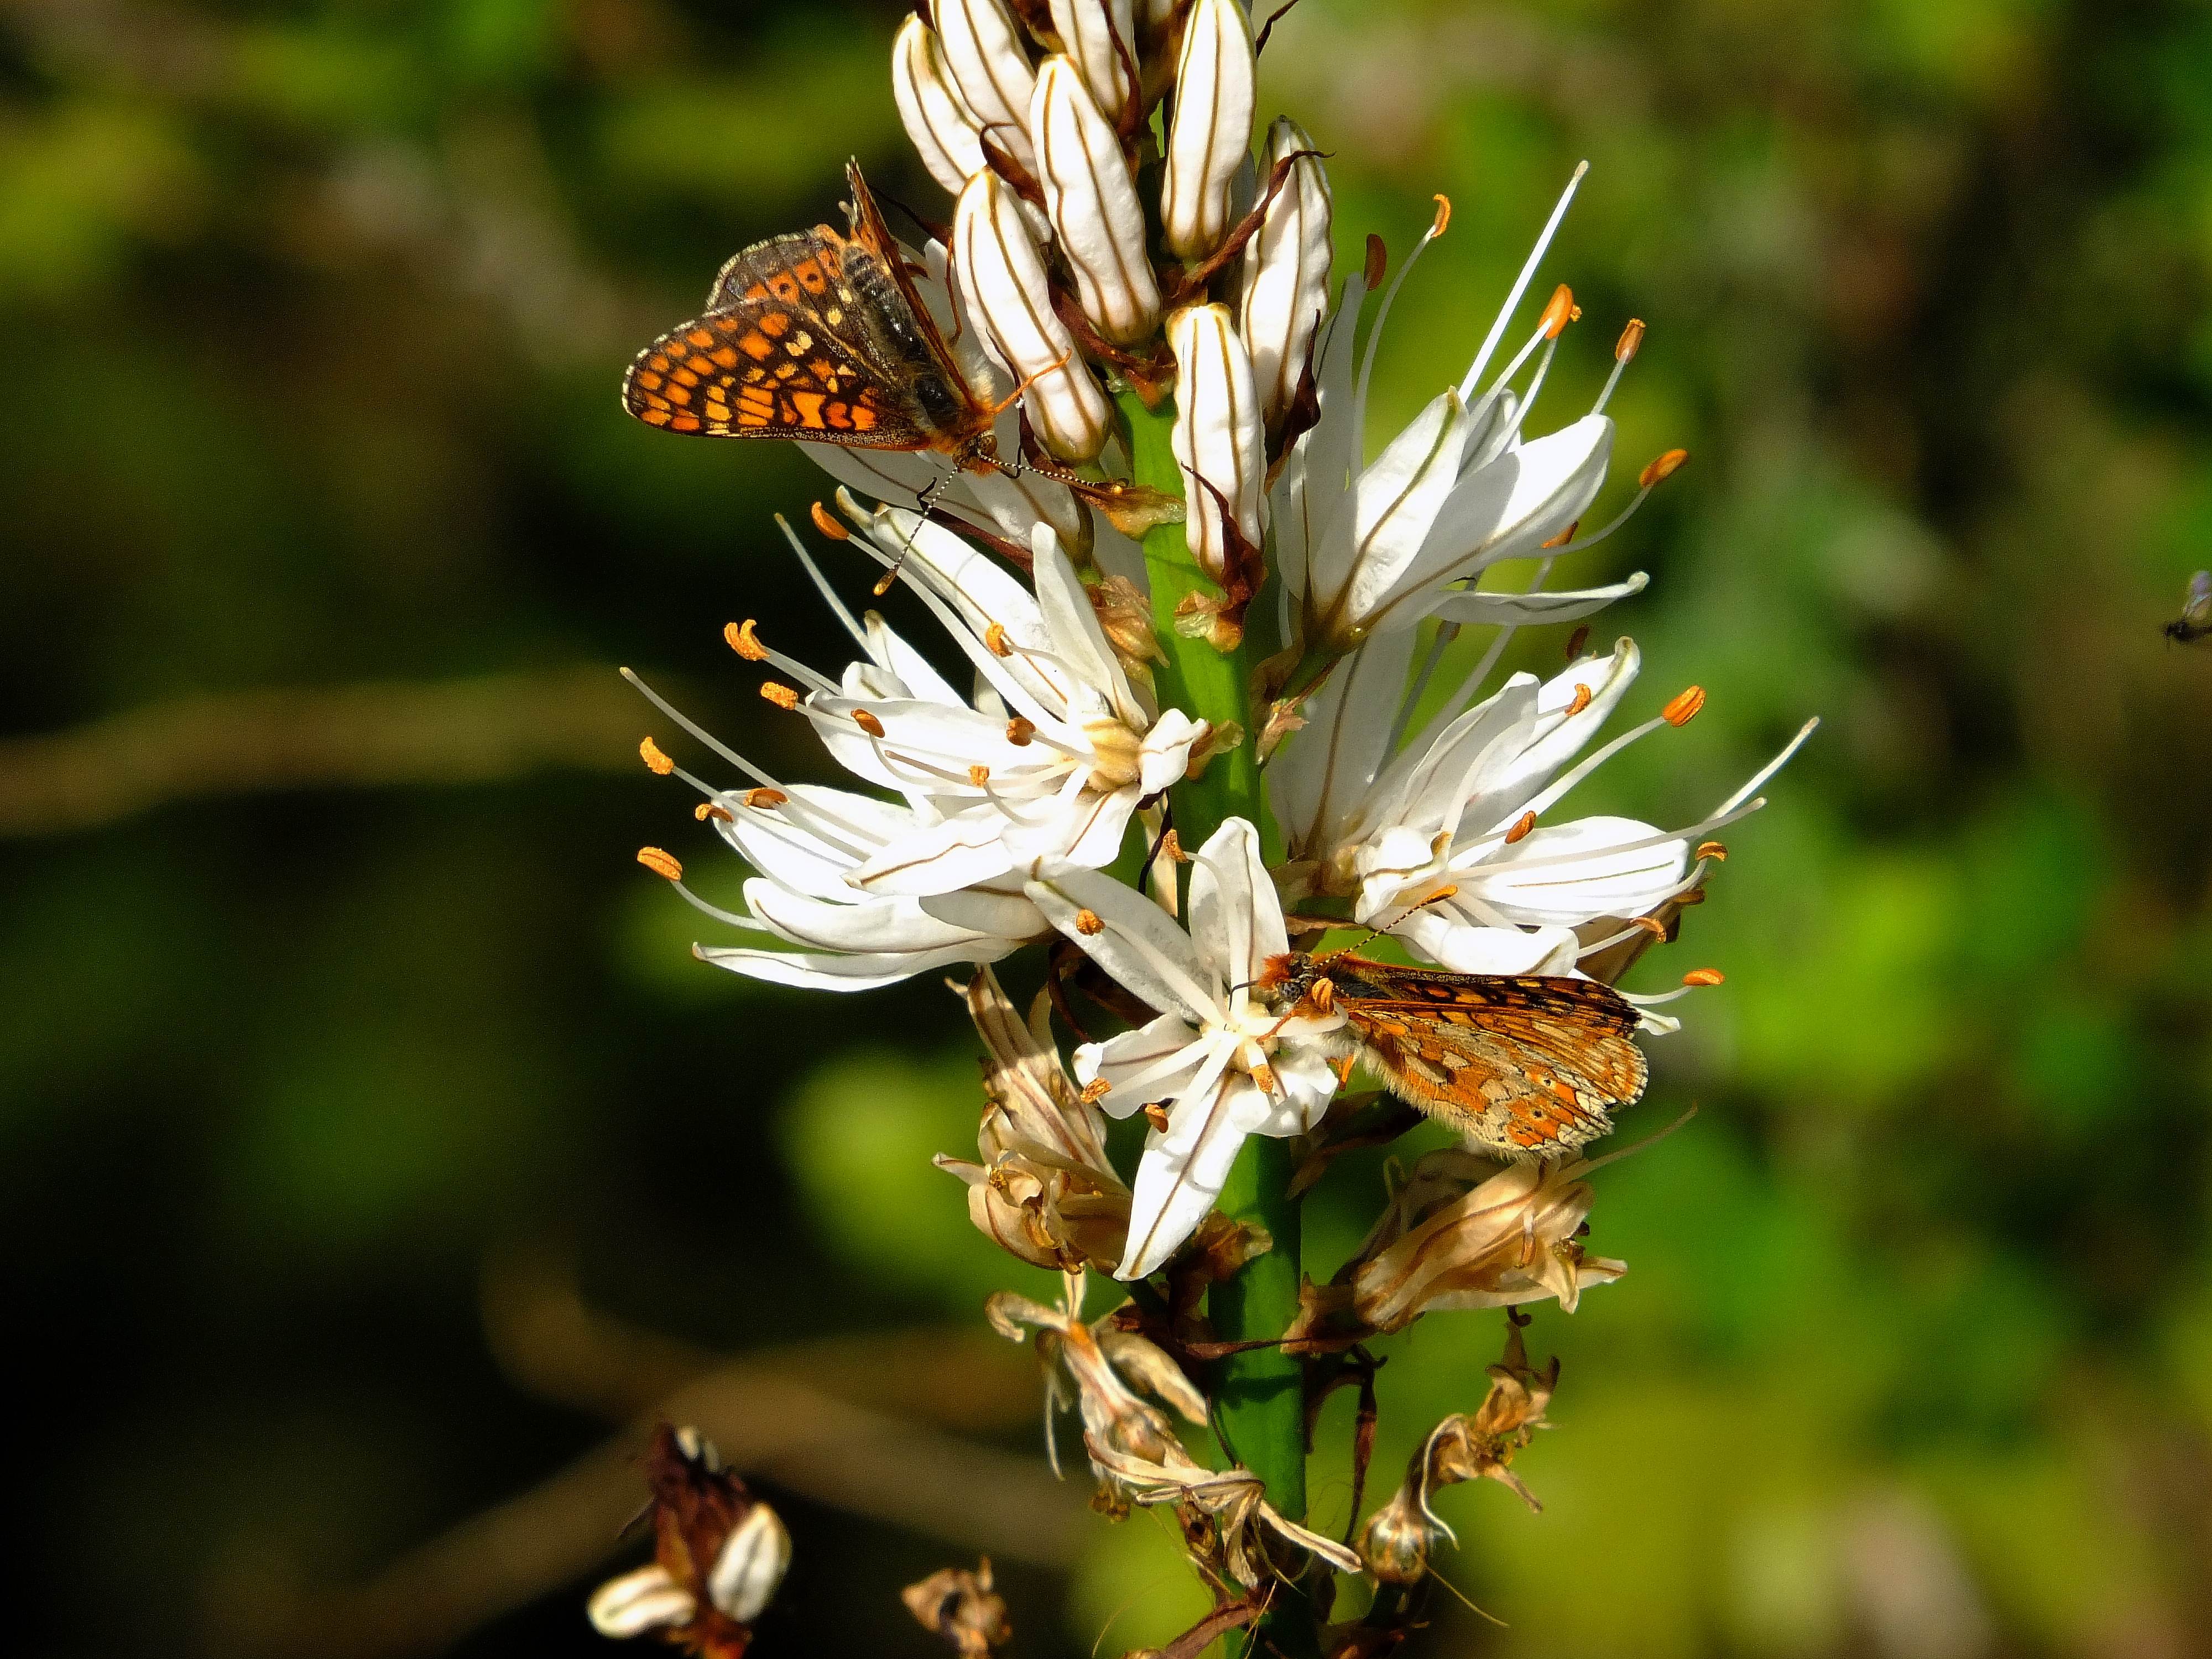
nature, branch, blossom, plant, photography, leaf, flower, pollen, herb, insect, macro, botany, butterfly, flora, fauna, invertebrate, wildflower, flowers, close up, shrub, bee, naturaleza, flores, galicia, pontevedra, espana, nectar, ggl1, gaby1, fujifilmxs1, macro photography, flowering plant, honey bee, land plant, membrane winged insect, branched asphodel